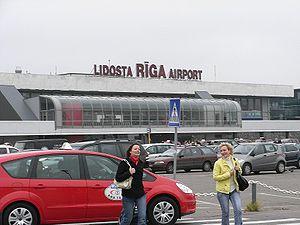
L'aéroport de Riga est un aéroport domestique et international desservant Riga, la plus grande ville des États baltes et capitale de la Lettonie, construite à l'entrée du golfe de Riga, où se jette la Daugava. Administrativement il se trouve sur le territoire de Mārupes novads, à 13 km du centre de la capitale. On y accède par la route régionale P133 qui relie l'aéroport avec la route A10.